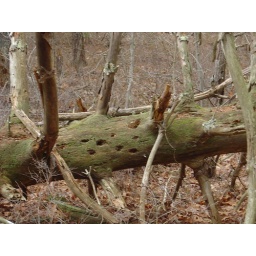
Most of the holes in this tree are most likely made by birds looking for insects.